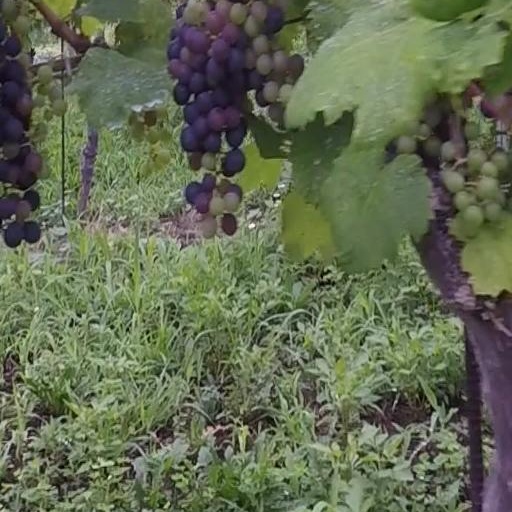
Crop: grape